Irene R. McLeod

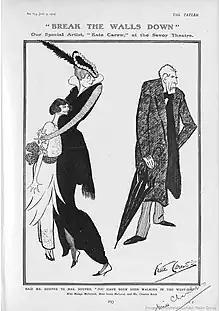
Irene McLeod (centre) as Madge Deufre in "Break the Walls Down" by Mrs Alexander Gross. Caricature by Kate Carew from "Tatler", 3 June 1914.

When McLeod was in her late teens, she was involved with the women’s suffrage movement in London. Her play "The Reforming of Augustus" (1910) was written in support of the movement and performed at the Rehearsal Theatre, London. Following the success of "The Reforming of Augustus", her plays "The Boot" and "How Spring Came to Nutts Alley" were performed in aid of the suffragist Young Purple, White, and Green Club (1912). Further work for the suffrage cause included acting in Evelyn Glover’s one-act play "Which?" to aid the Actresses' Franchise League and "Break the Walls Down" by Mrs Alexander Gross. She also acted in "The Voysey Inheritance" by Harley Granville-Barker and the premiere of "The Eldest Son" by John Galsworthy.